M113 armoured personnel carriers in Australian service

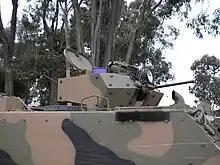
The new turret fitted to M113AS4 APCs

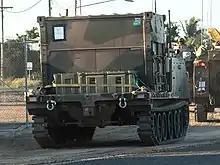
A M113AS4 Armoured Logistics Vehicle viewed from the rear

All of the variants other than the M806AS4 ARVL were built on extensively upgraded M113A1 APC hulls. M806A1 ARVLs were converted to M806AS4s. All AS4 variants have lengthened hulls, with the number of road wheels being increased from five to six, unlike the AS3 variants which have remained the same in length. Common upgrades to all variants include new suspension, a new power pack and engine, the addition of spall liners and appliqué armour, increased external stowage and the fuel tanks being moved from inside to outside the hull. All upgraded vehicles have been fitted with new T150F tracks and sprockets. The height and width of the AFVs was also increased. These modifications added of weight for the AS3 variants and up to for the AS4 variants. As a result of their larger dimensions, the upgraded M113s cannot be transported by air or road without some elements being disassembled and fewer can be embarked on each transport ship. They also lost their amphibious capabilities.